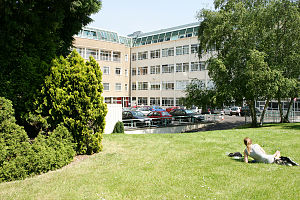
University of Bedfordshire
University of Bedfordshires Luton Campus
University of Bedfordshire eller Bedfordshire Universitet er et offentligt universitet, der ligger i de to counties Bedfordshire og Buckinghamshire i England. Universitetet blev etableret i august 2006 efter det blev godkendt af Privy Council, hvor University of Luton blev slået sammen med Bedford campus fra De Montfort University.